Vivien Keszthelyi

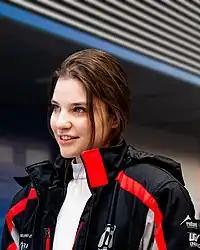
Vivien Keszthelyi in 2020

Vivien Keszthelyi (born 7 December 2000) is a Hungarian racing driver who started her career at the age of 13. She is a member of the Audi Sport Racing Academy.